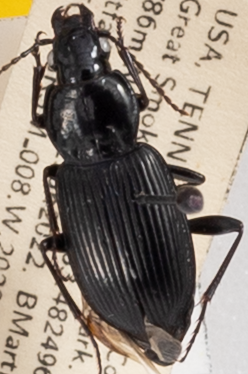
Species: Pterostichus mutus
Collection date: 2022-06-21
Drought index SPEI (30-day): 0.168
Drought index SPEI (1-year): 0.668
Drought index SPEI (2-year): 1.13